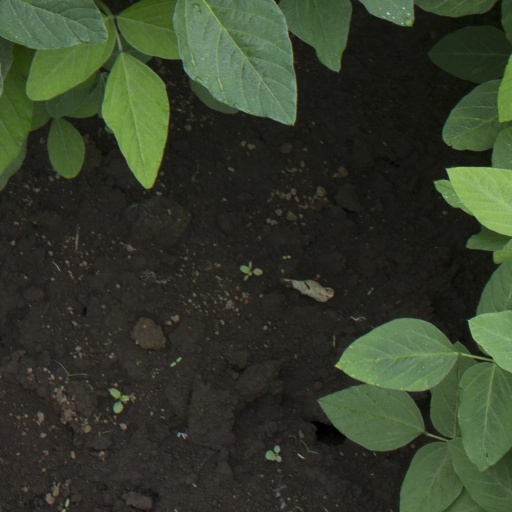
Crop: soybean